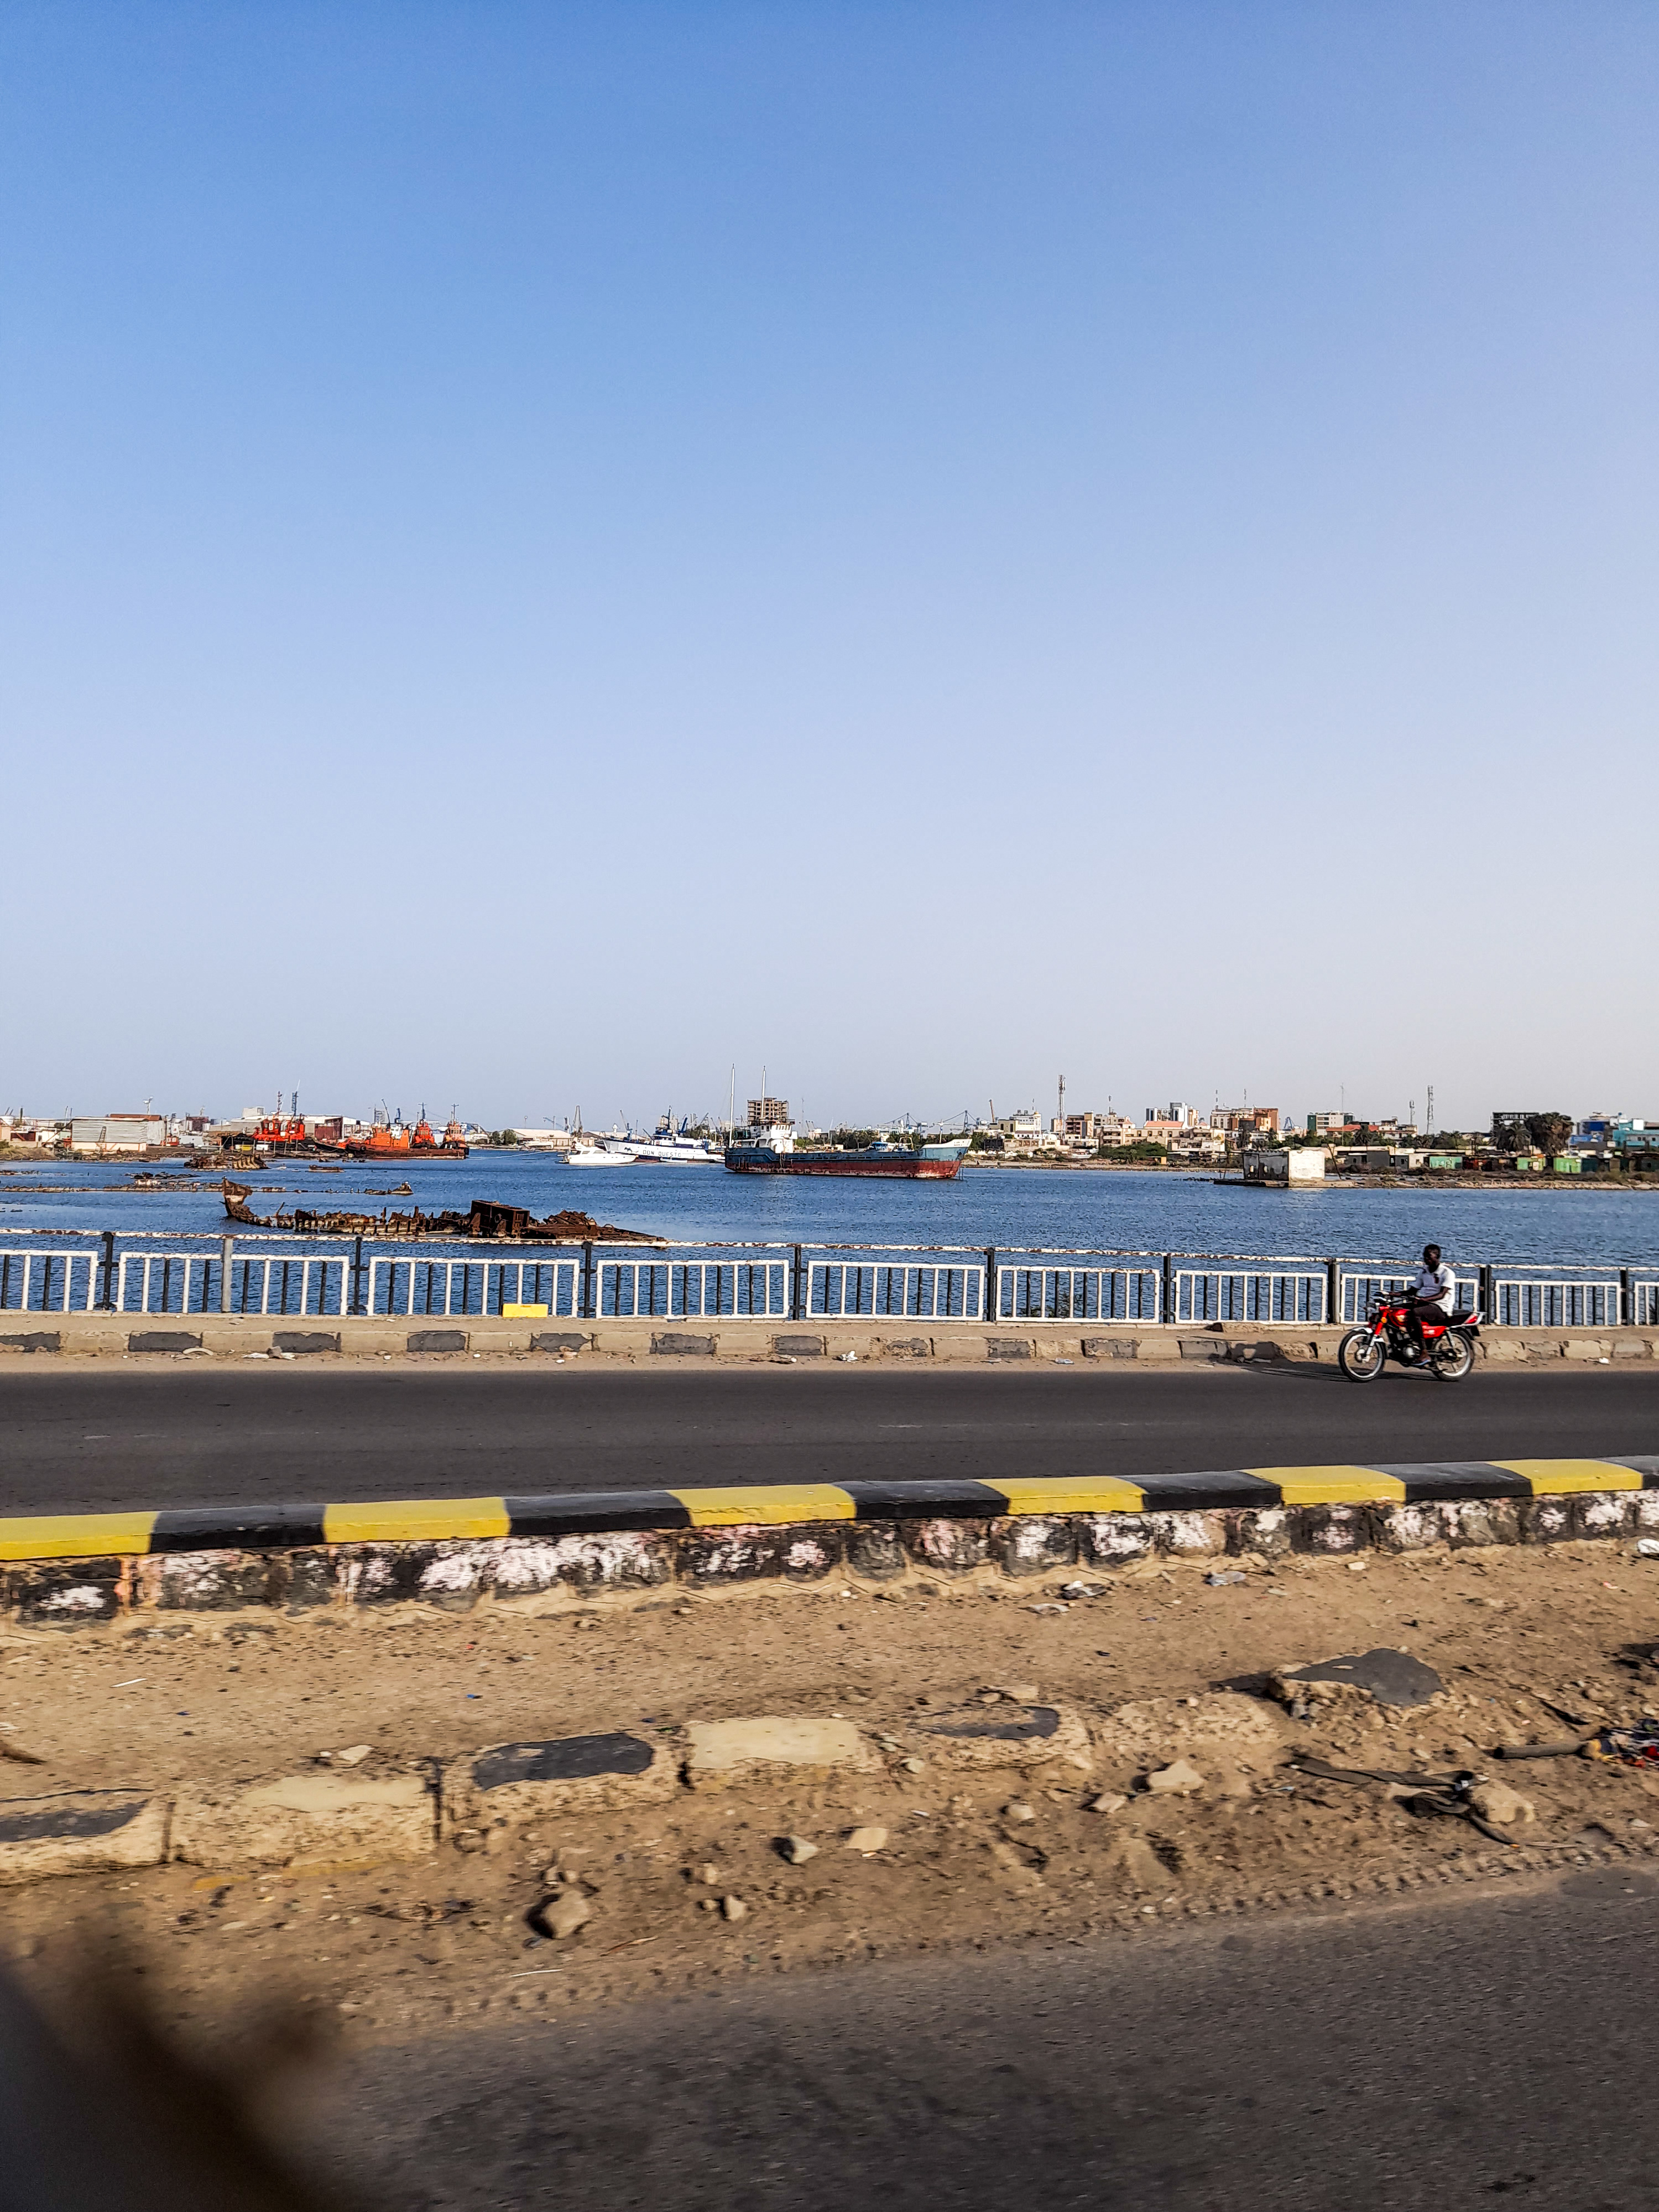
الوصف بالفصحى: طريق سريع على طول مرفأ بورتسودان الواقع في شرق السودان و تبدو في الصورة حركة العبارات و هى محملة بالحاويات
التصنيف: Uncategorized